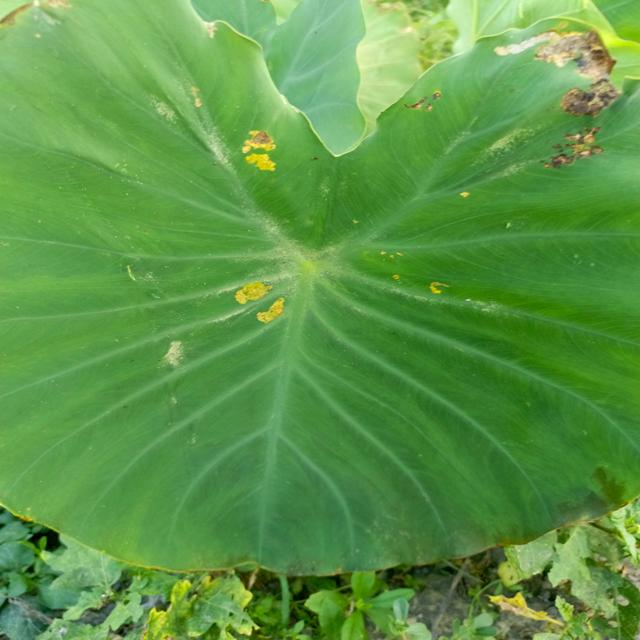
Label: Early_Blight